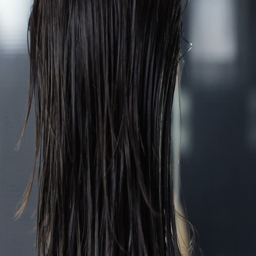
woman wipes his hair with a towel near the mirror